Goranchacha

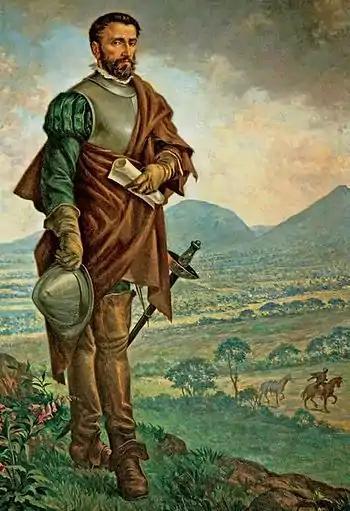
Gonzalo Jiménez de Quesada, prophesied by Goranchacha to submit the Muisca ferociously

Goranchacha was a mythical "cacique" who was said to have been the prophet of the Muisca of South America, in particular of the "zacazgo" of the northern Muisca Confederation. He is considered the son of the Sun, impersonated by the Sun god Sué.